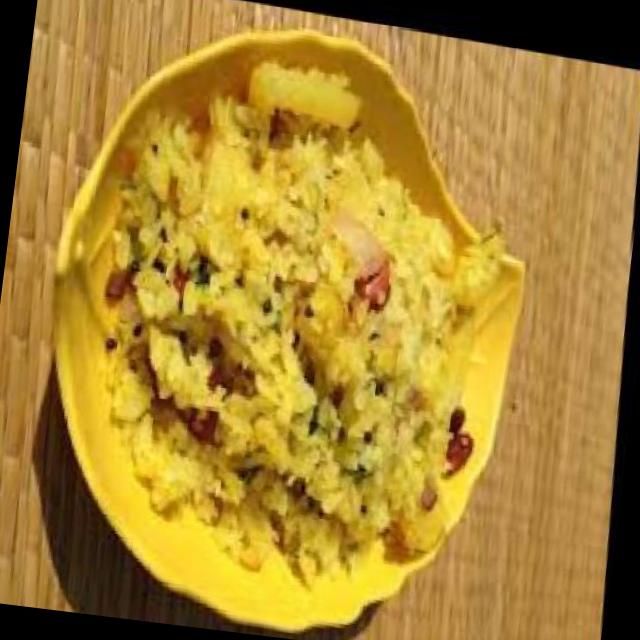
Dish: poha